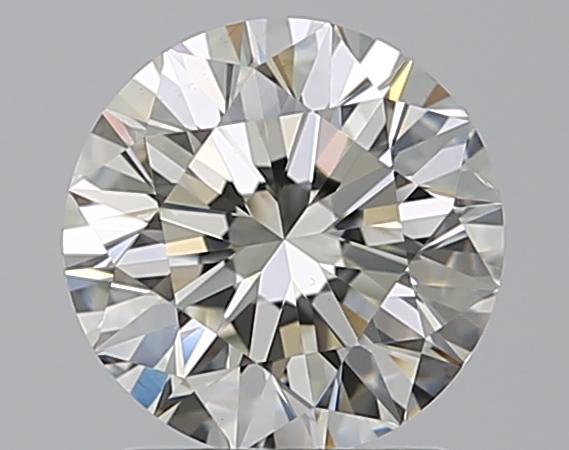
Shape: round
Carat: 1.5
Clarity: SI1
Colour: J
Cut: EX
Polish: EX
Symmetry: EX
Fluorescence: ST
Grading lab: GIA
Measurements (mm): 7.25 x 7.3 x 4.57